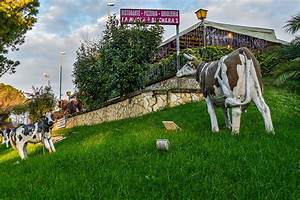
Label: cow